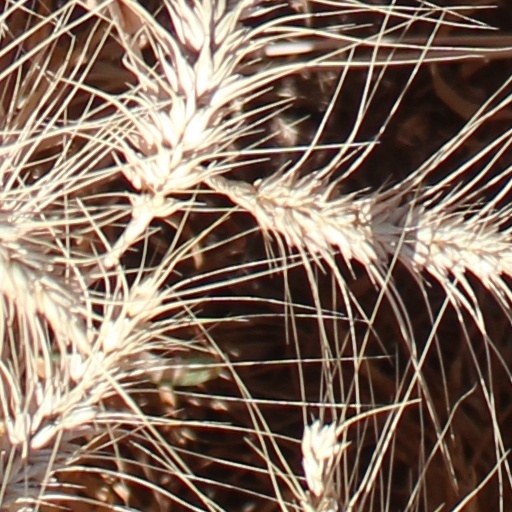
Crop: wheat